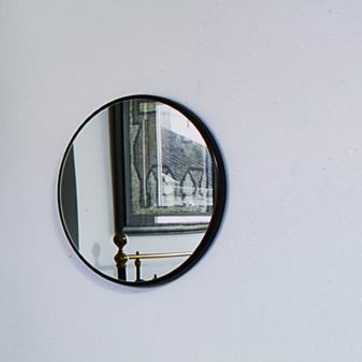
Material: mirror